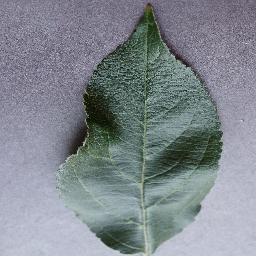
Label: Apple___healthy